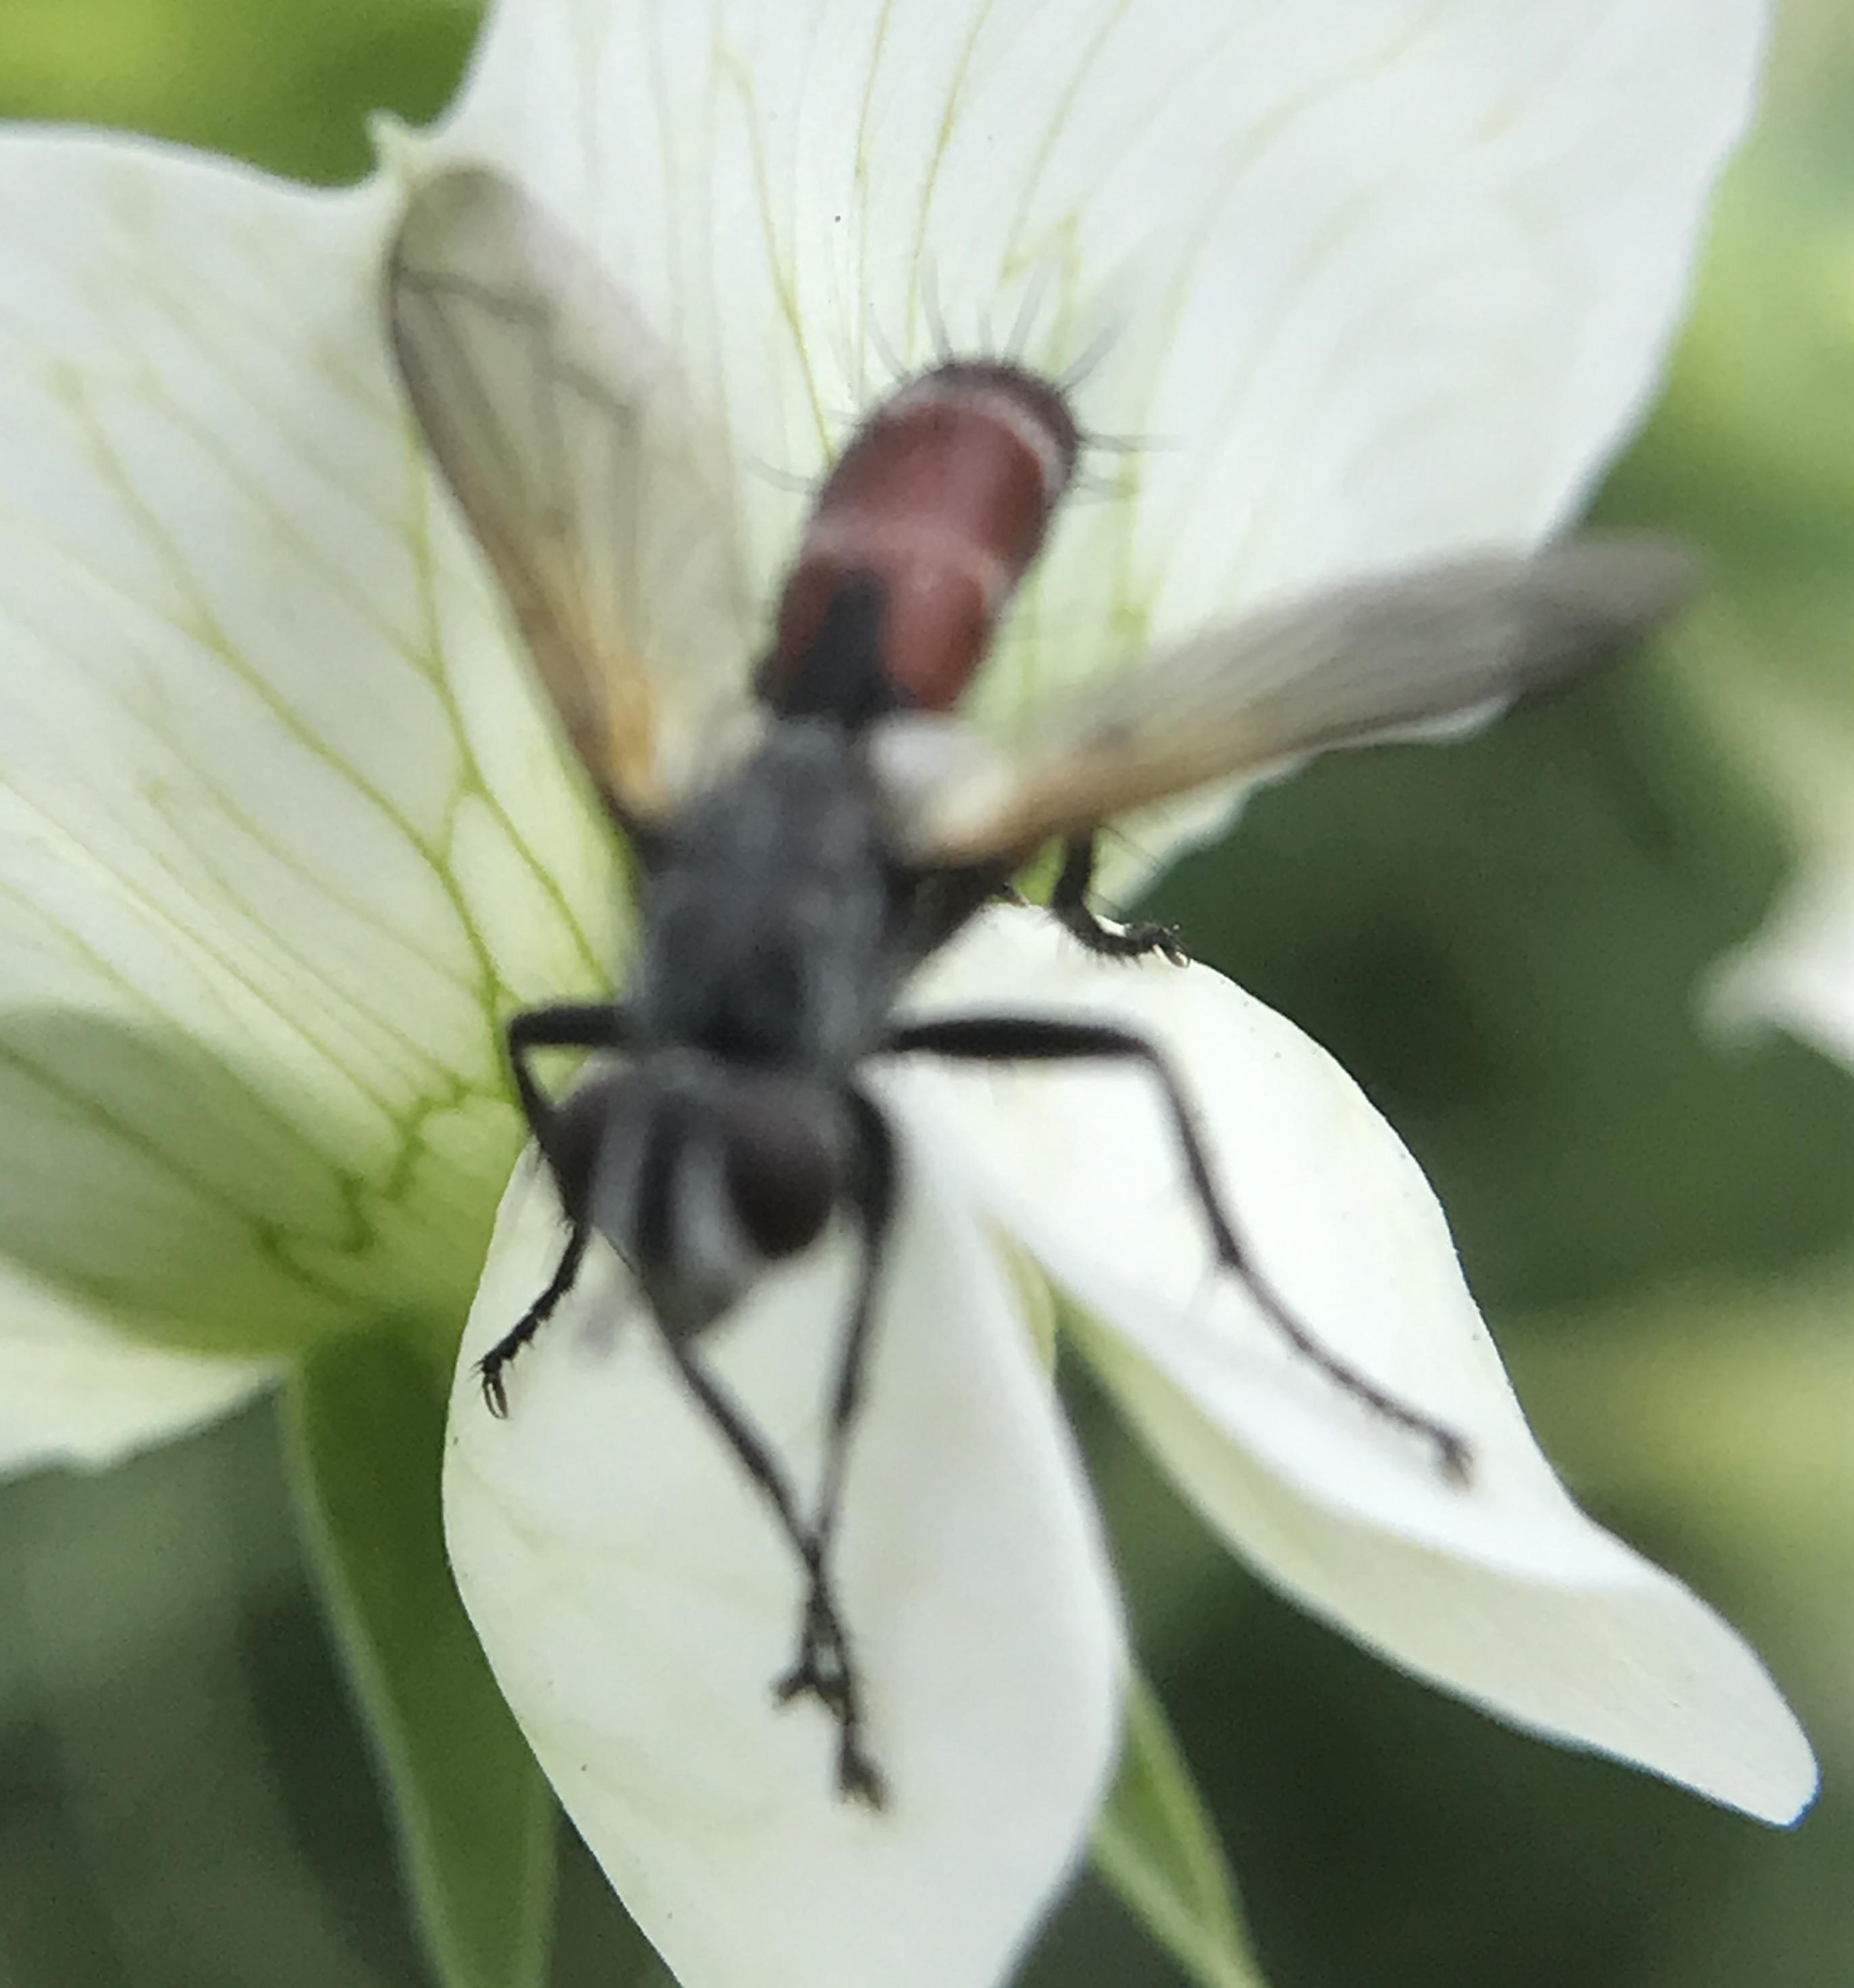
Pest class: predators